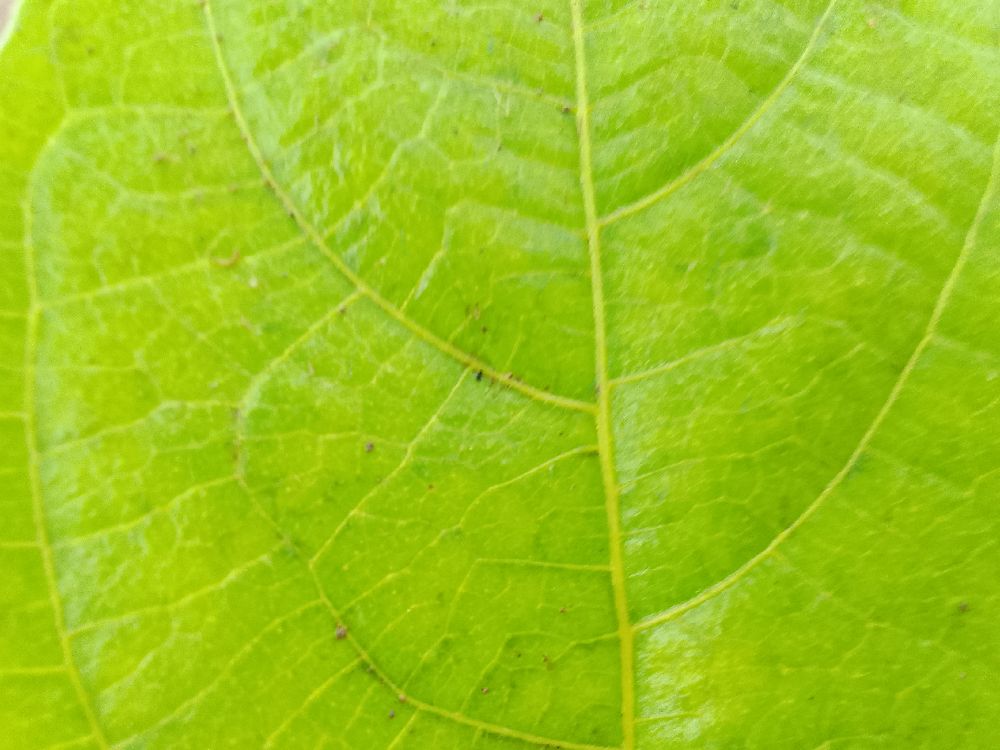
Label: healthy